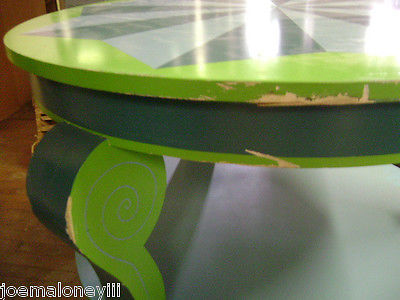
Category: table